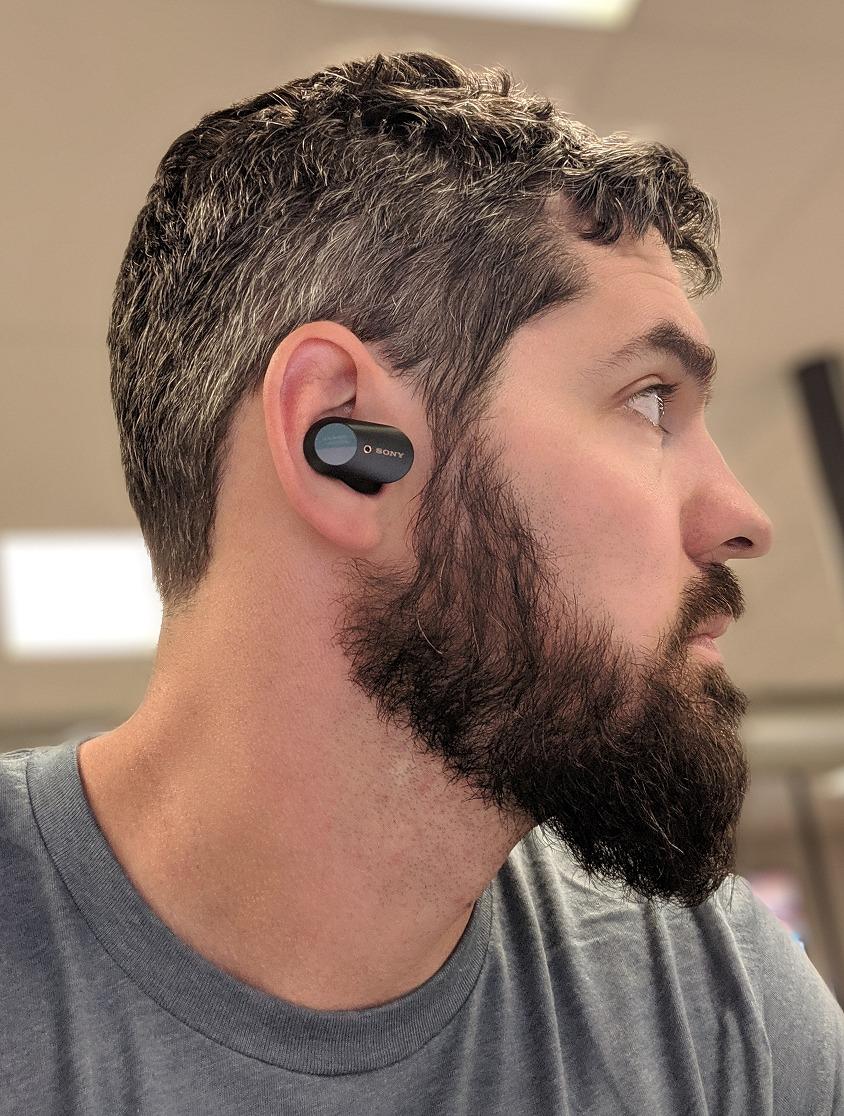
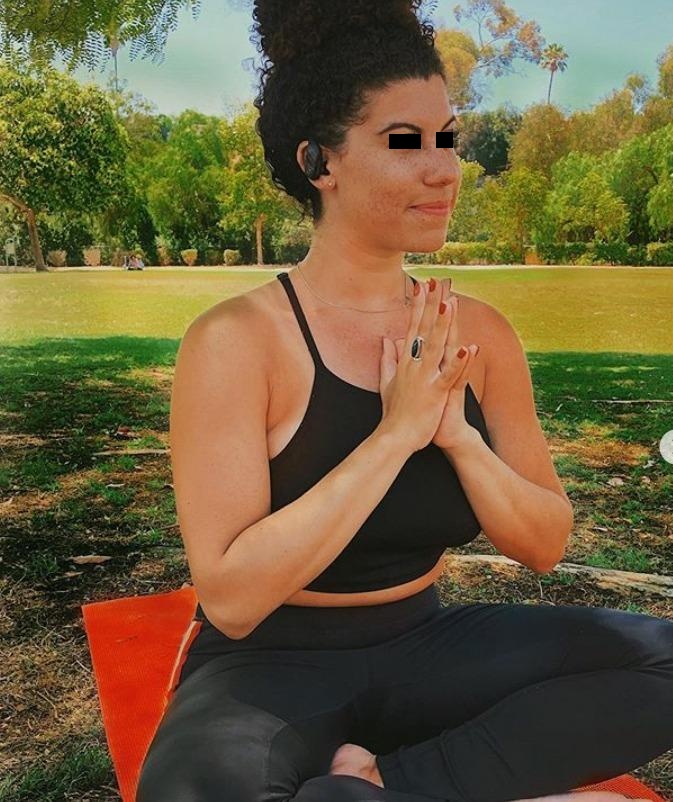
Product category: earbuds
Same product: no